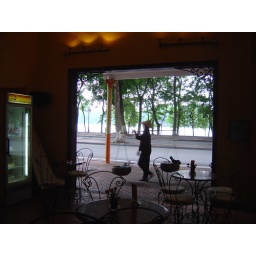
The view out the door whilst eating icecream at Fanny's on the last day in Hanoi.